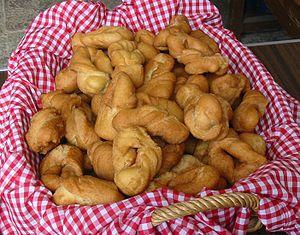
La mèrvelle, est une pâtisserie traditionnelle de Jersey proche du beignet en forme de nœud.